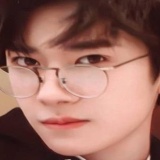
ca sĩ Dịch Dương Thiên Tỉ